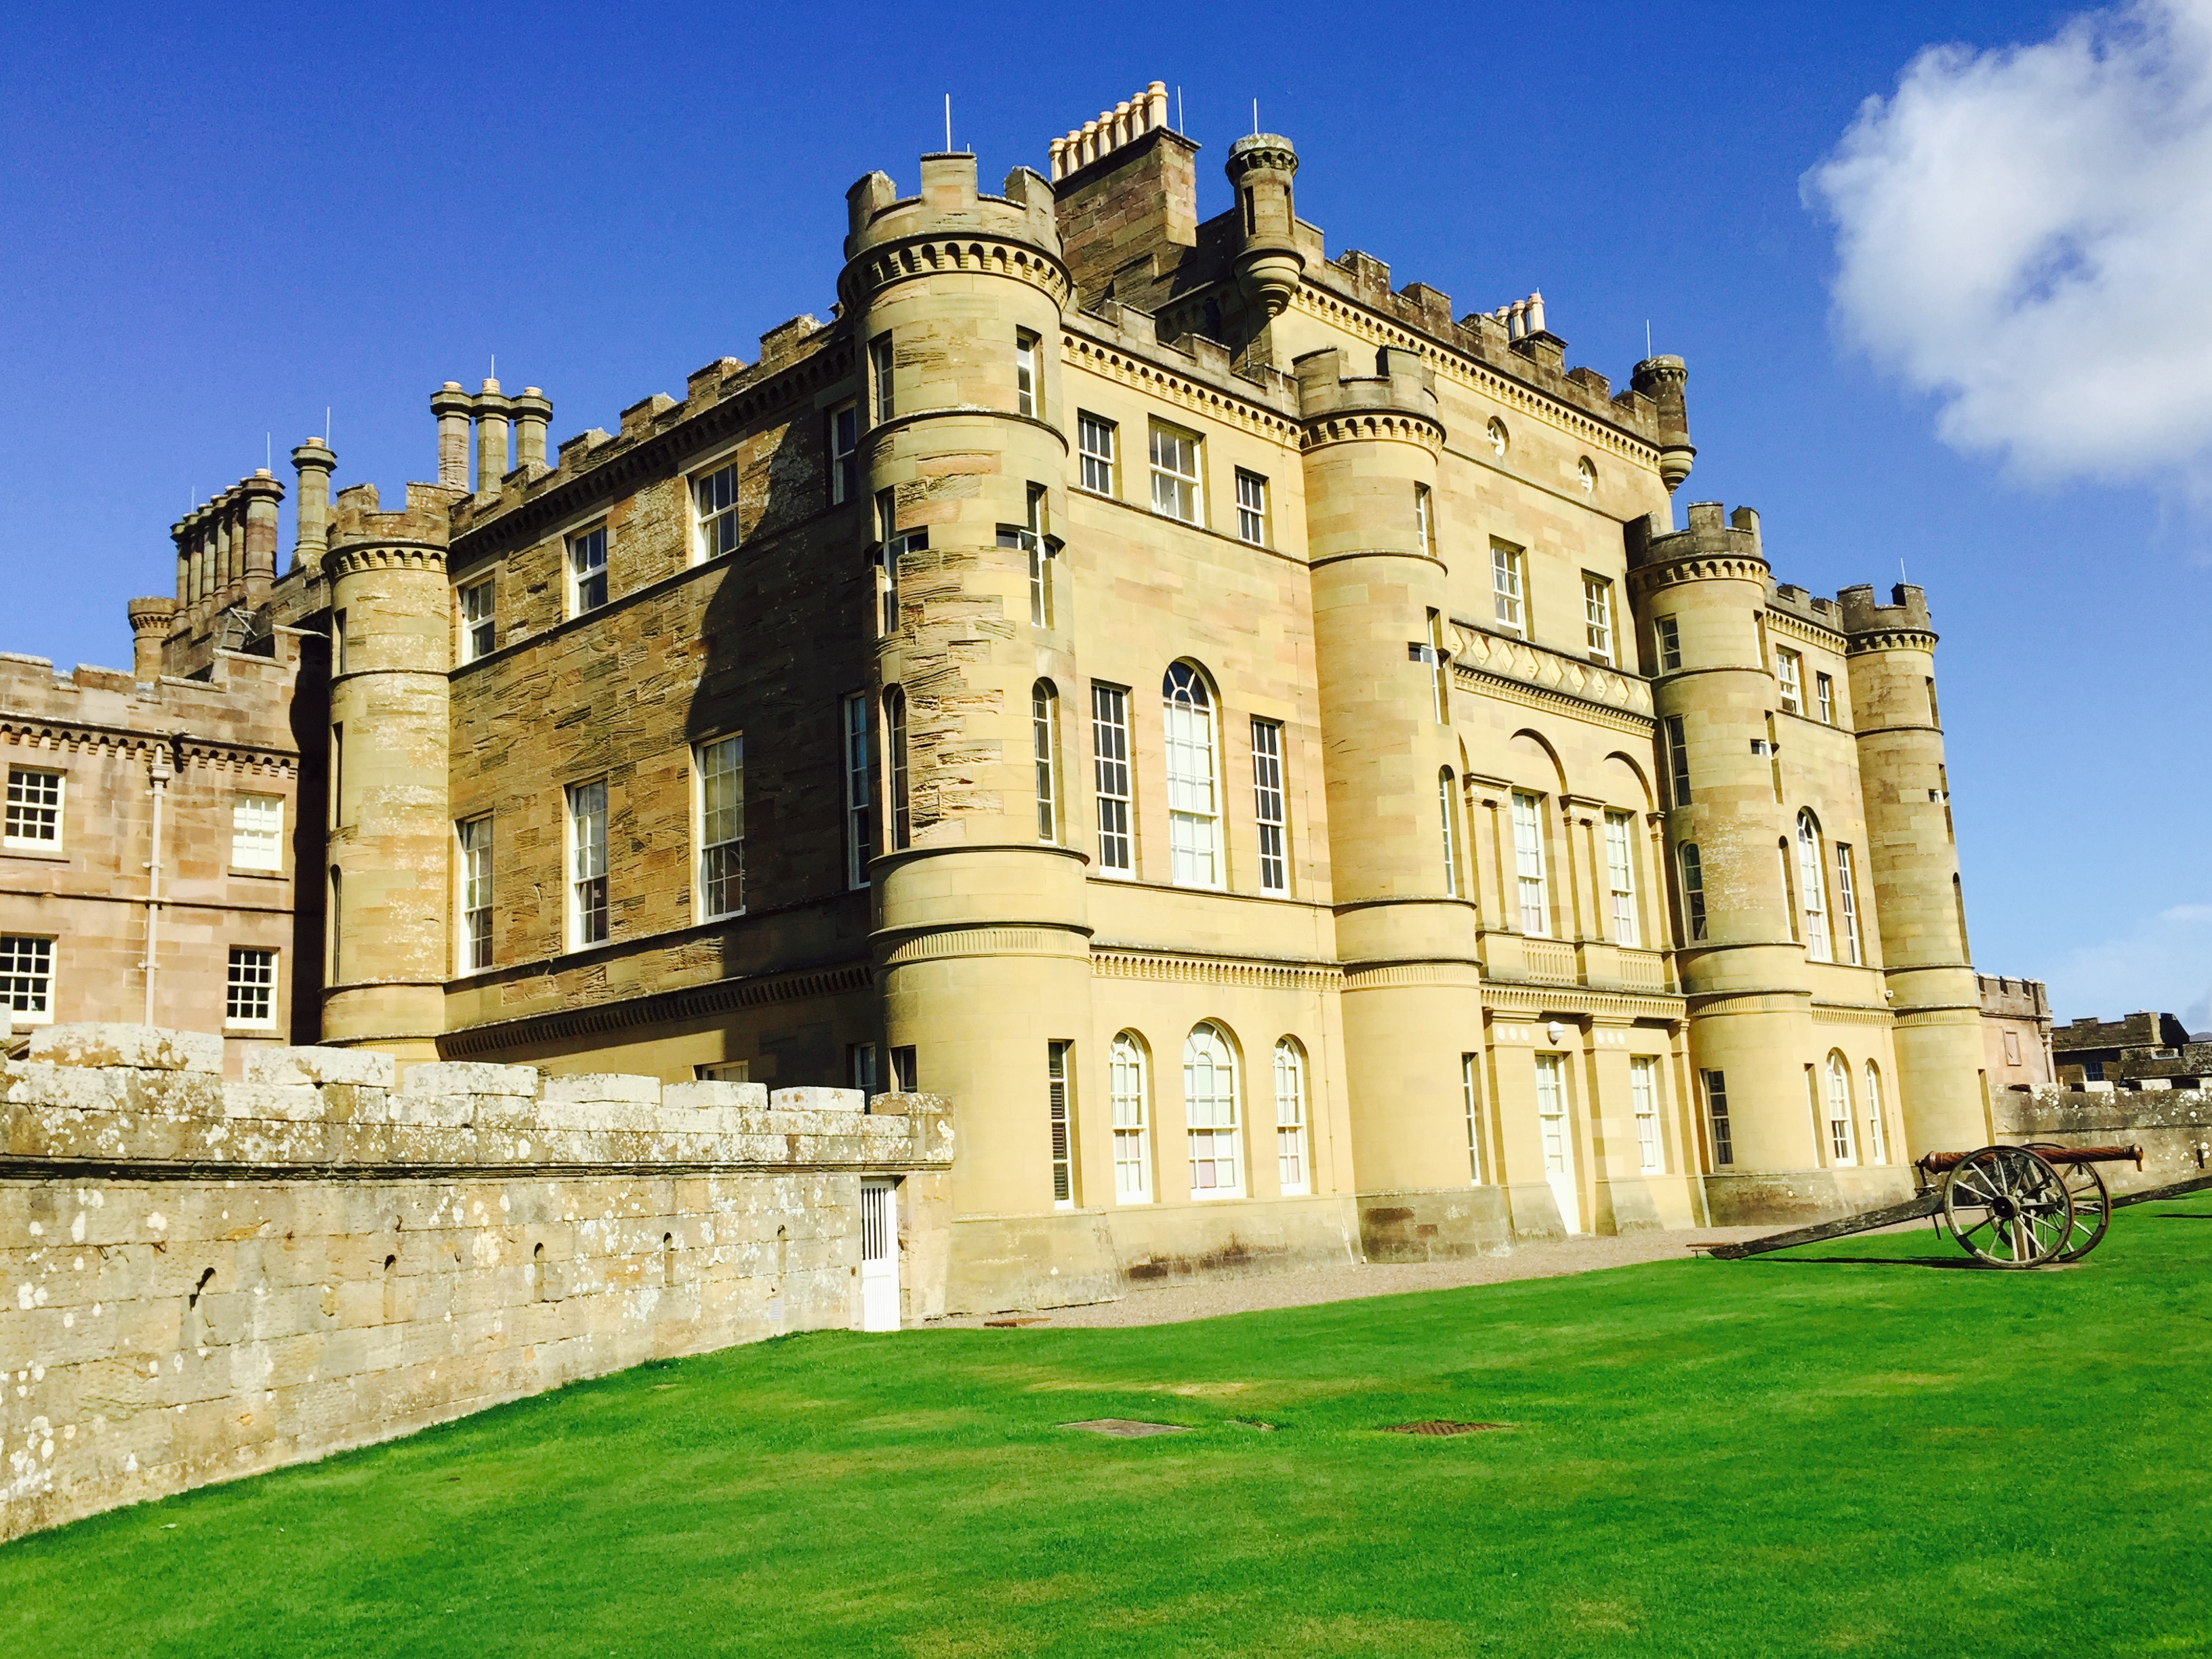
landscape, architecture, mansion, house, building, chateau, palace, stone, monument, travel, tower, canon, castle, ancient, landmark, facade, stone wall, historic, tourism, gothic, blue sky, outdoors, daylight, monastery, abbey, imperial, estate, grass land, aged, manor house, stately home, historic site, water castle